Faras Gallery at the National Museum in Warsaw

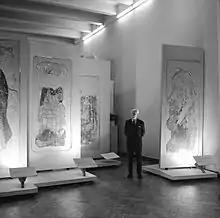
Professor Kazimierz Michałowski with the restored wall paintings, 1960s

This room contains the objects related to the burial of Faras bishops. Most of the objects were found in the burial chambers or grave constructions. The objects include epitaphs, water containers or chest crosses, which were buried with the bishops.